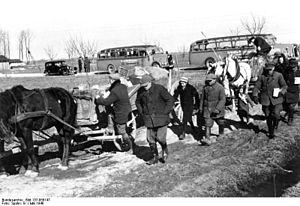
L’accord germano-soviétique relatif au commerce et aux frontières, signé le 10 janvier 1941, était un accord général réglant des différends frontaliers et intensifiant le commerce de matières premières et de matériel militaire entre l'Union soviétique et l'Allemagne nazie. L'accord s’inscrit dans le cadre des relations qui avaient débuté en 1939 avec le pacte Molotov-Ribbentrop contenant des protocoles secrets prévoyant une répartition de l’Europe de l'Est entre l'Union soviétique et l'Allemagne, et l’invasion ultérieure par l'Allemagne et l'Union soviétique de ces territoires. Il contenait des protocoles secrets supplémentaires réglant un différend concernant des territoires en Lituanie précédemment répartis entre les deux pays. L'accord germano-soviétique complétant les relations économiques qui avaient été développées par les accords commerciaux germano-soviétique de 1939 et de 1940.